Sound Heath

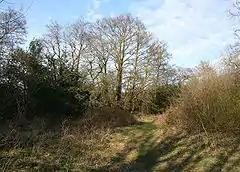
Grassy heathland and scrub

Lowland heath (heathland below 300 metres elevation) is an internationally scarce habitat which is rare within Cheshire. A survey in 1995 found only 60 Ha in the administrative county, of which as little as 11 Ha were wet heath. Sound Heath is one of only four lowland heath SSSIs in the county.